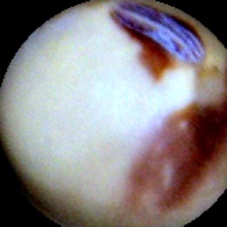
Label: Spotted